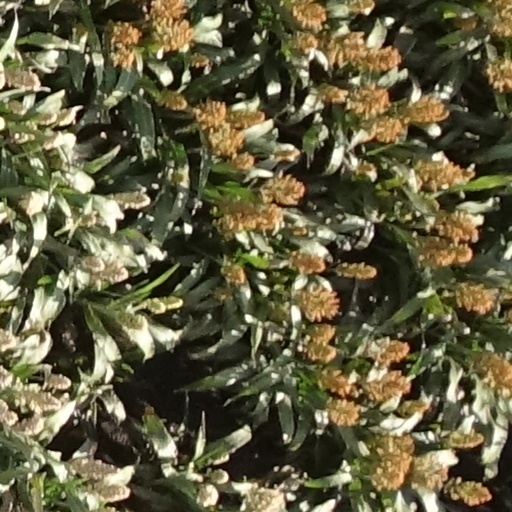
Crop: sorghum